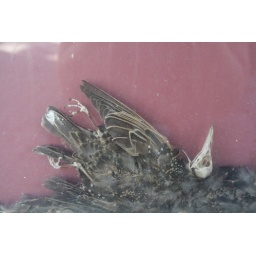
Poor thing got stuck between a window and a wall. As seen from the sidewalk in Deep Ellum